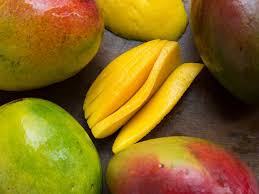
Label: Mango